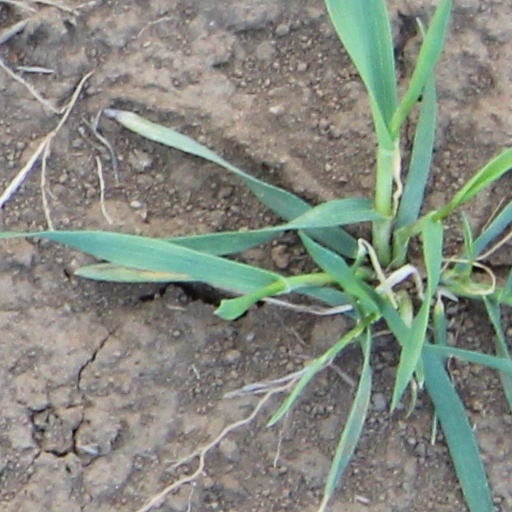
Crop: wheat